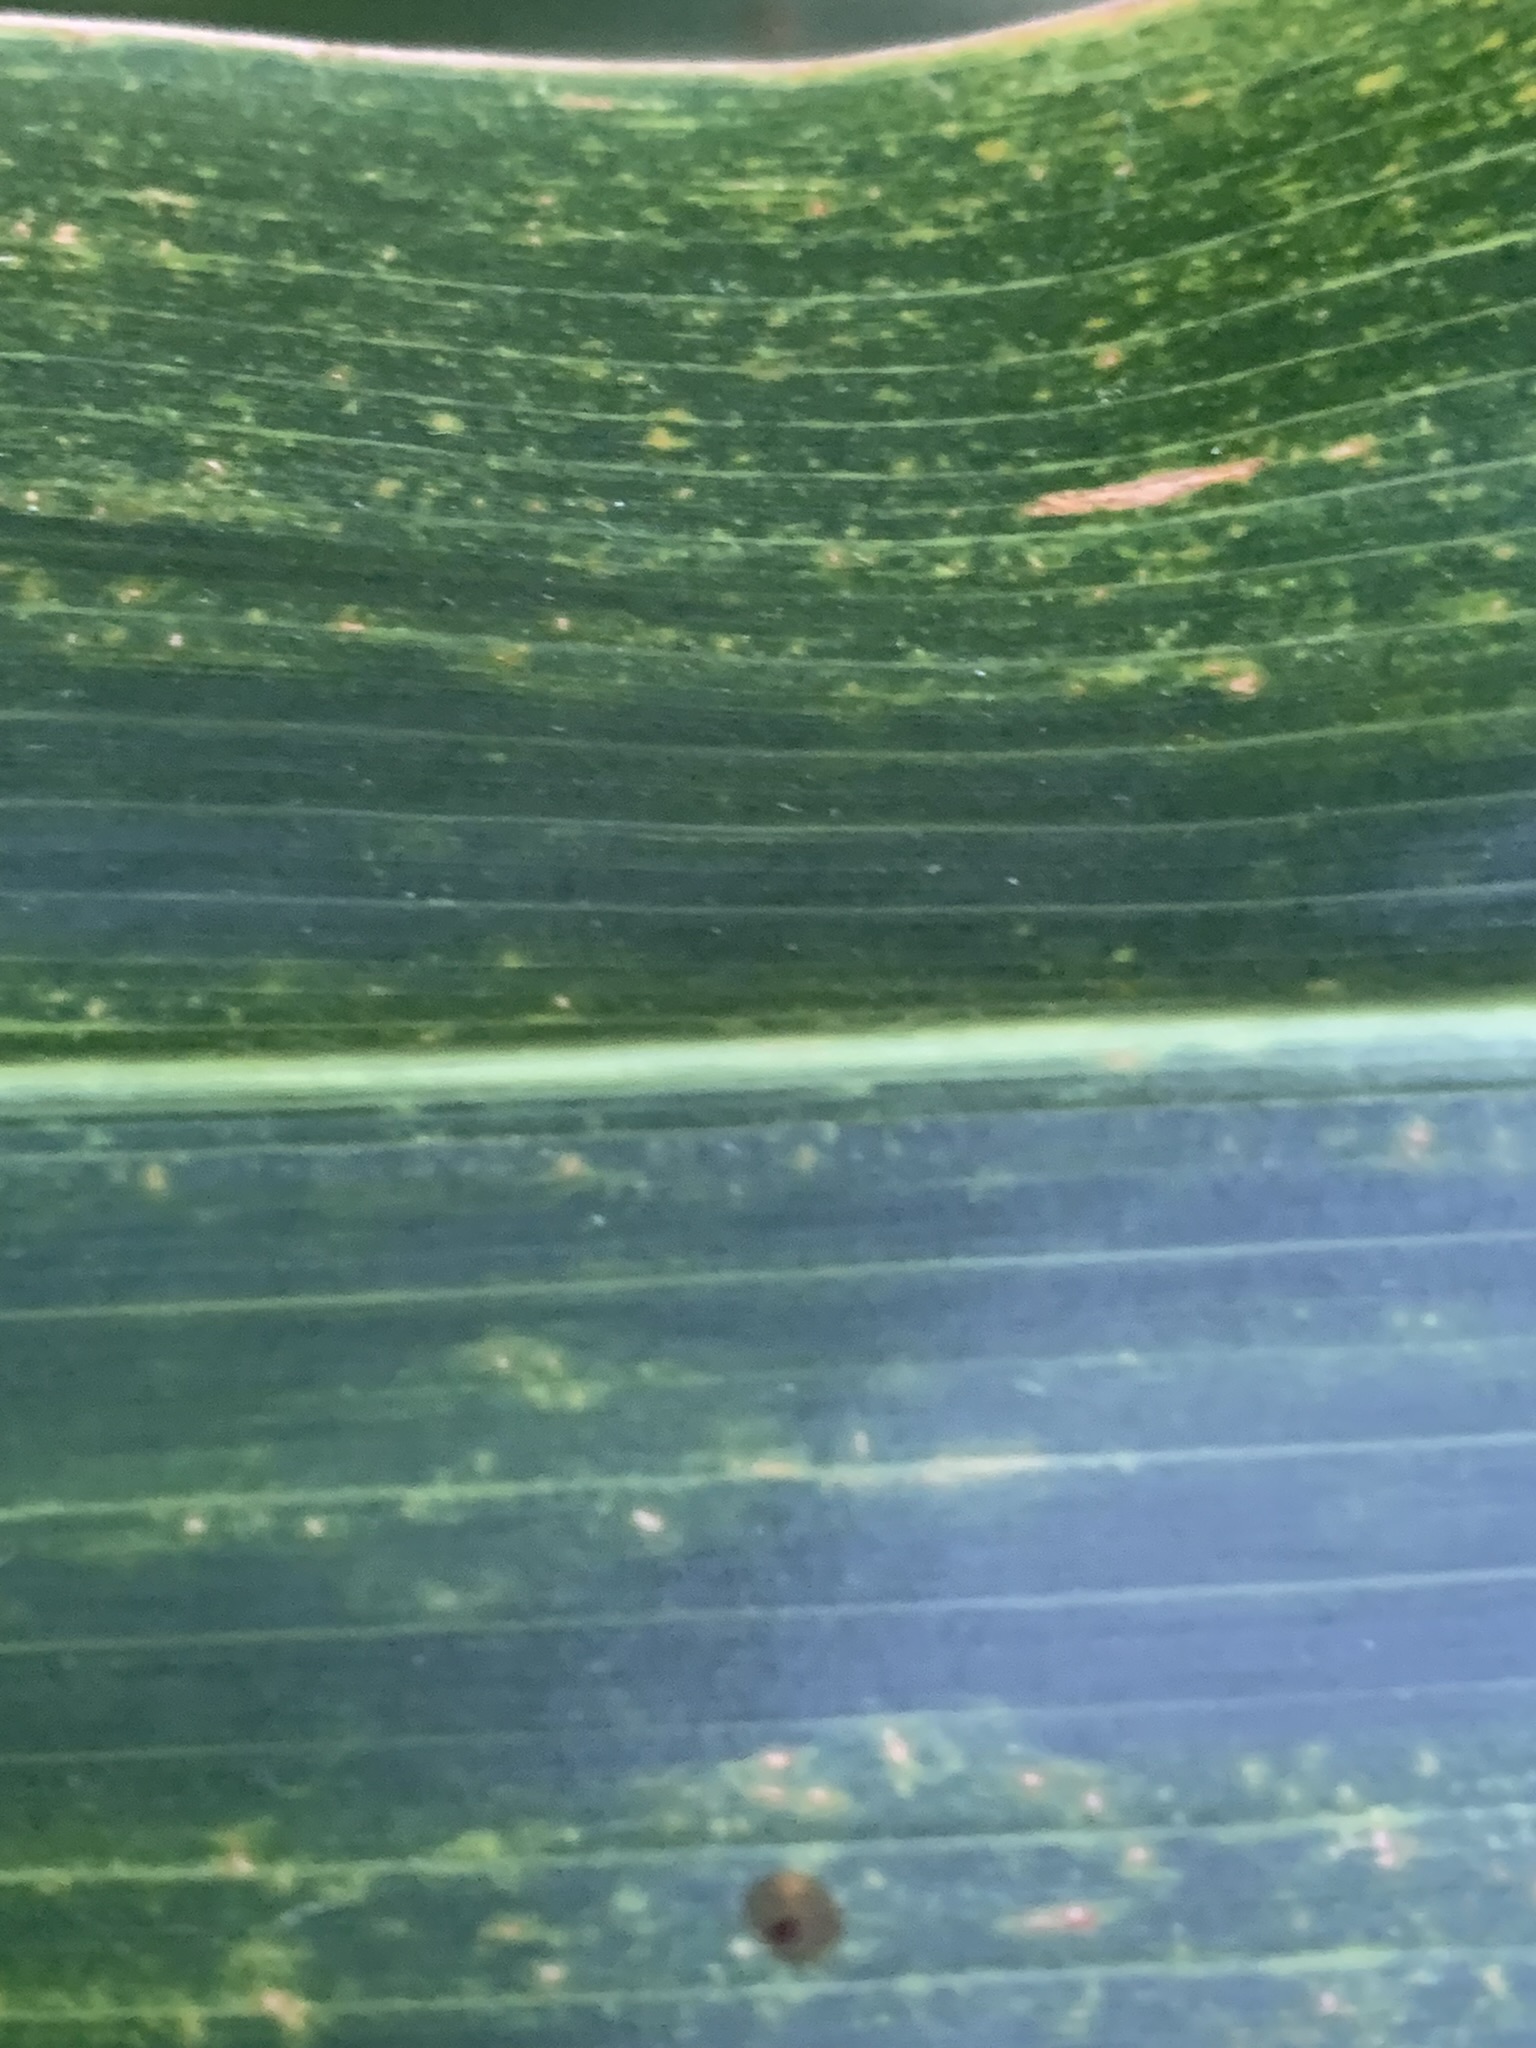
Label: MLN